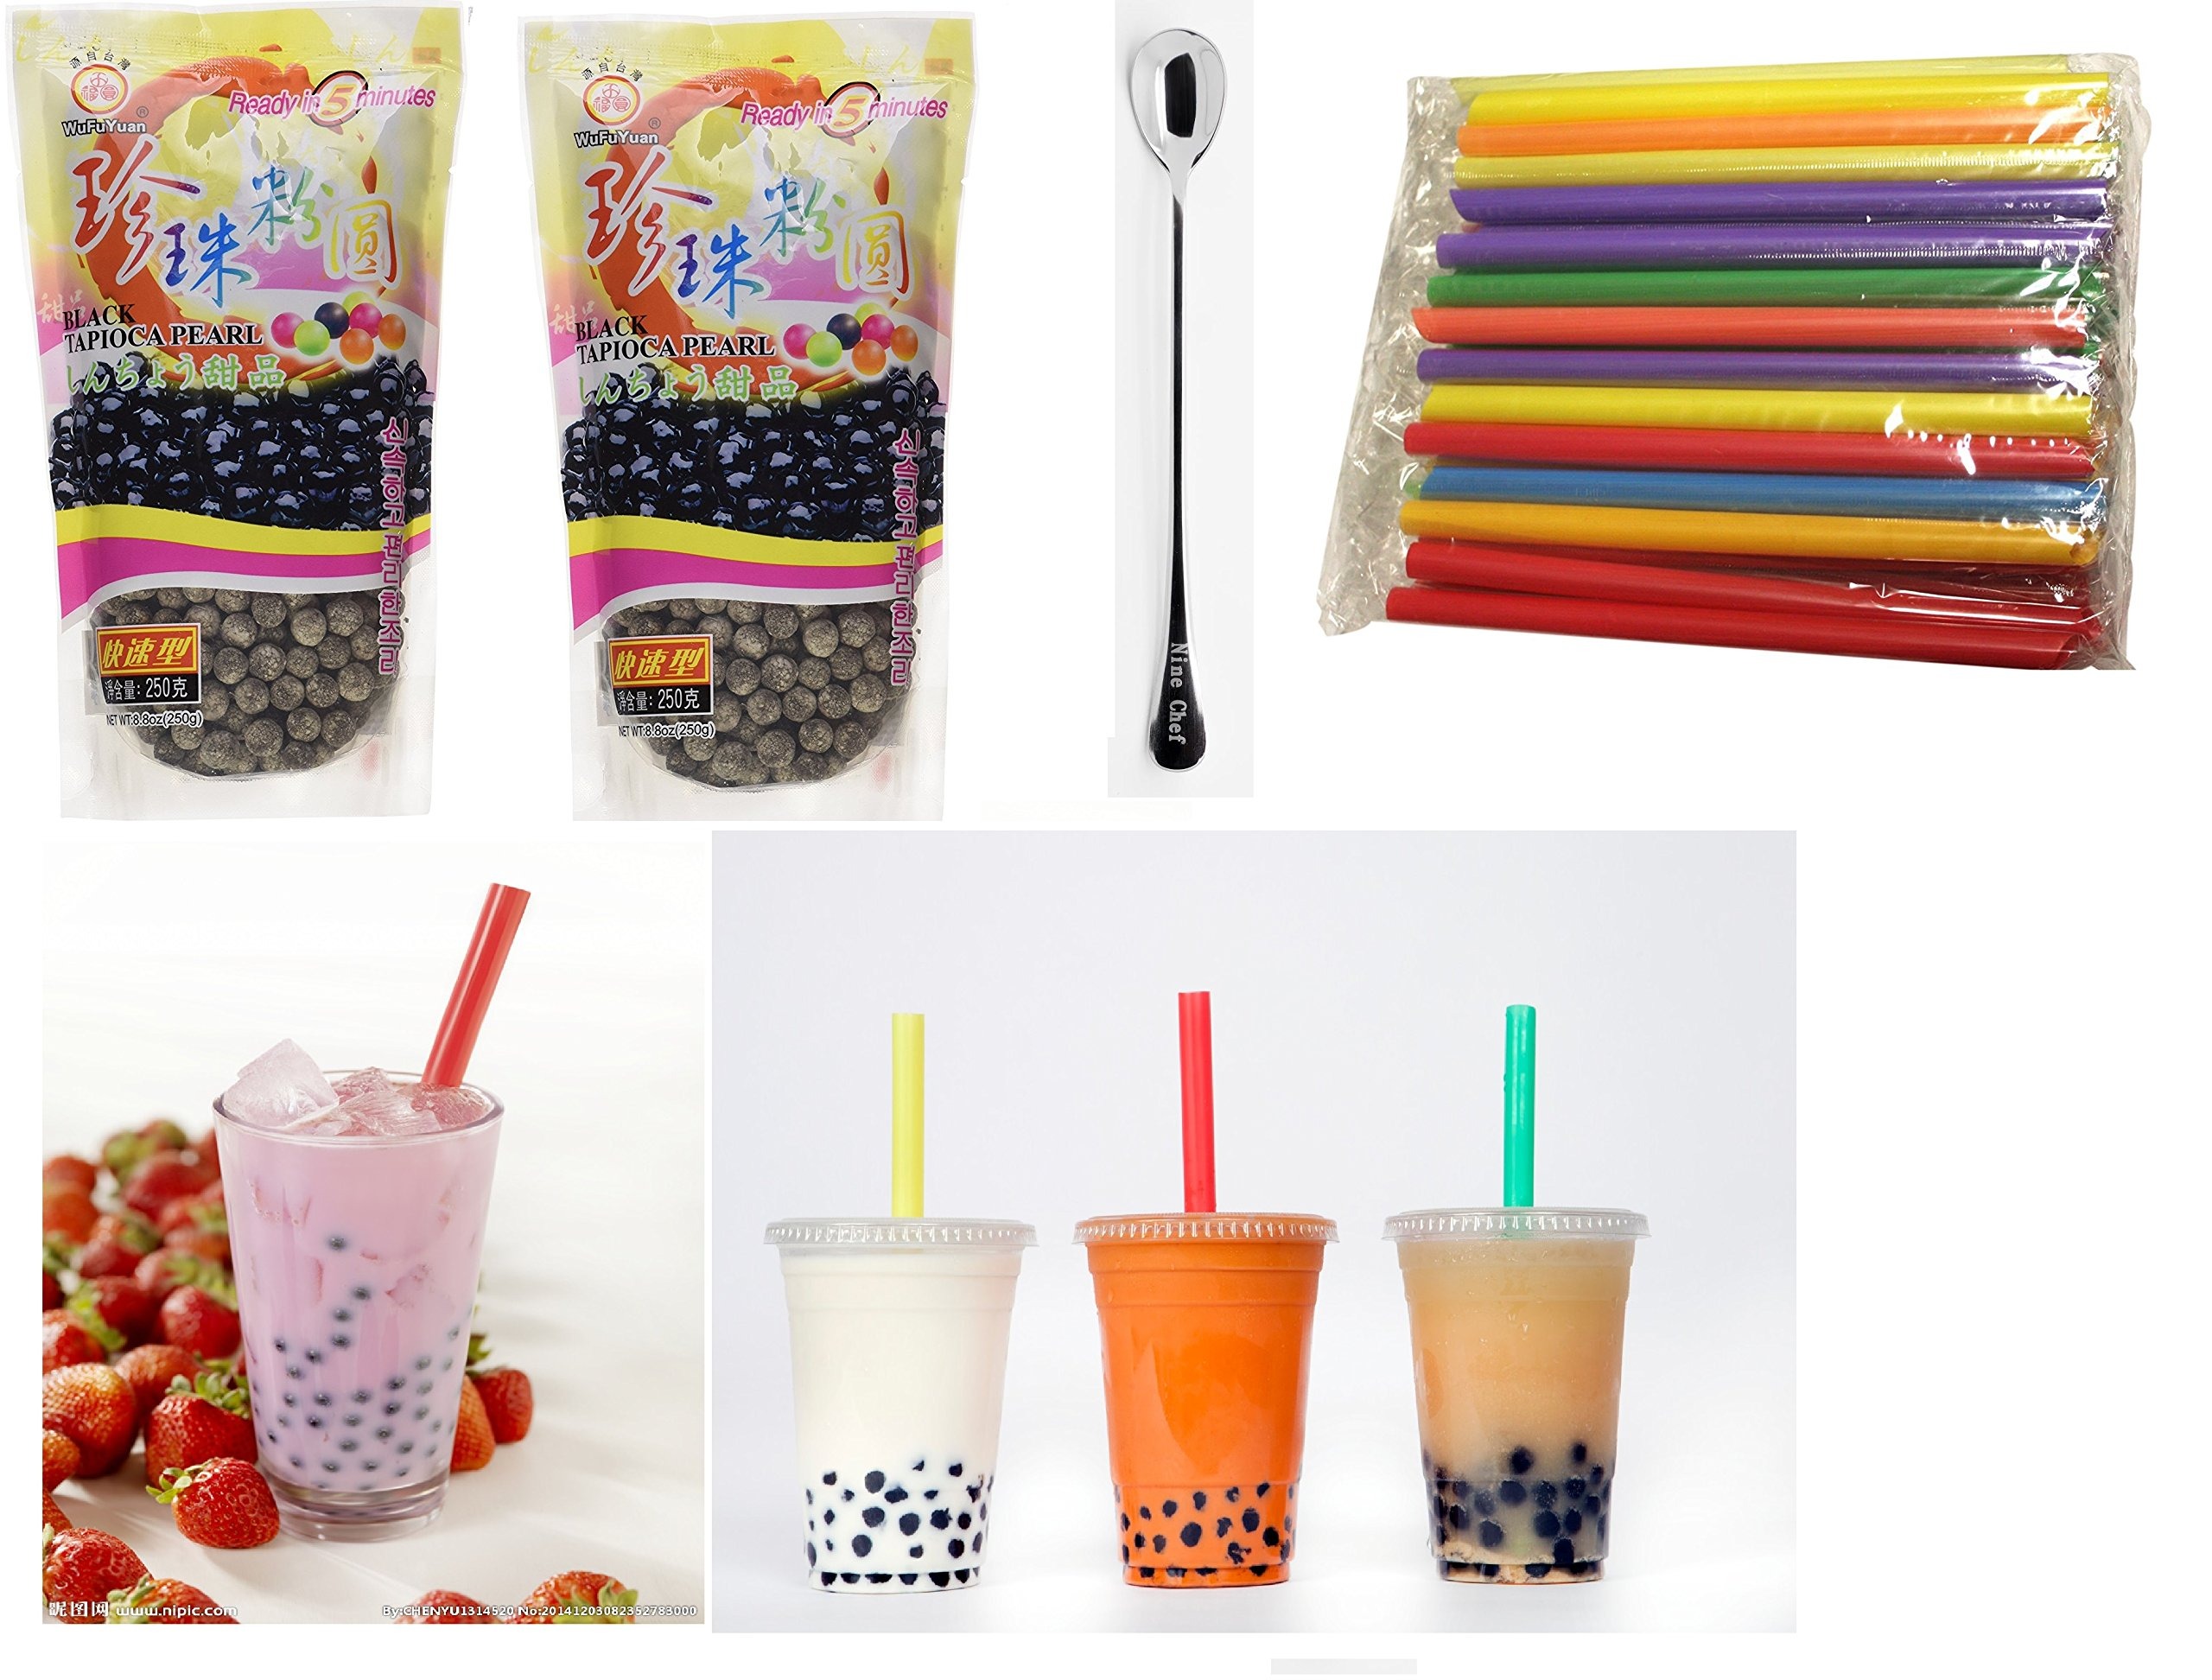
Item Name: Wufuyuan - Black Tapioca Pearl 8.8 Oz (2 bag) + 50 Extra wide Fat Boba Drinking Straw + One NineChef Spoon Per Order
Value: 1.0
Unit: Ounce

Price: 19.99